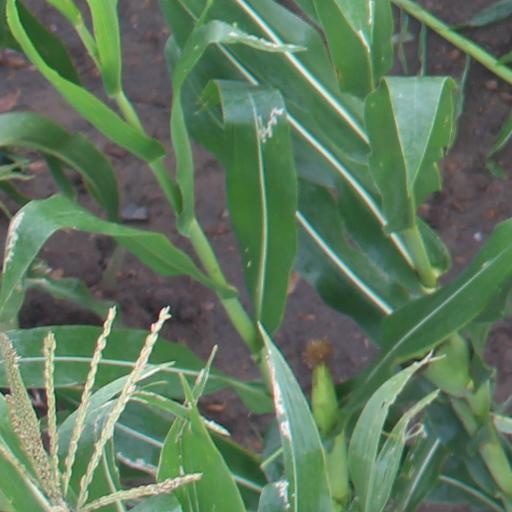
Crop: maize; corn